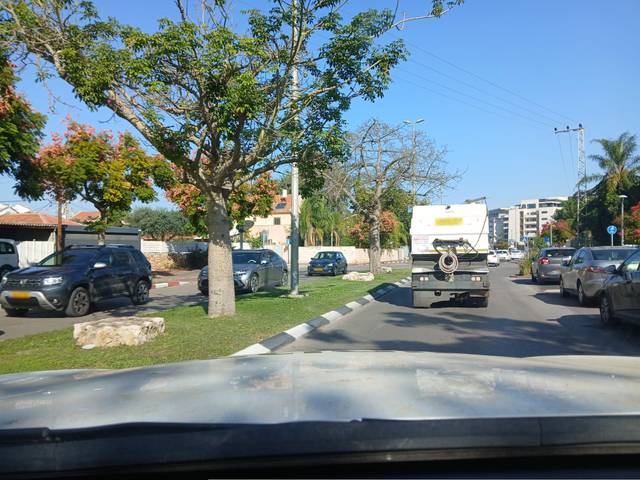
Region: Israel
Coordinates: 32.191, 34.874